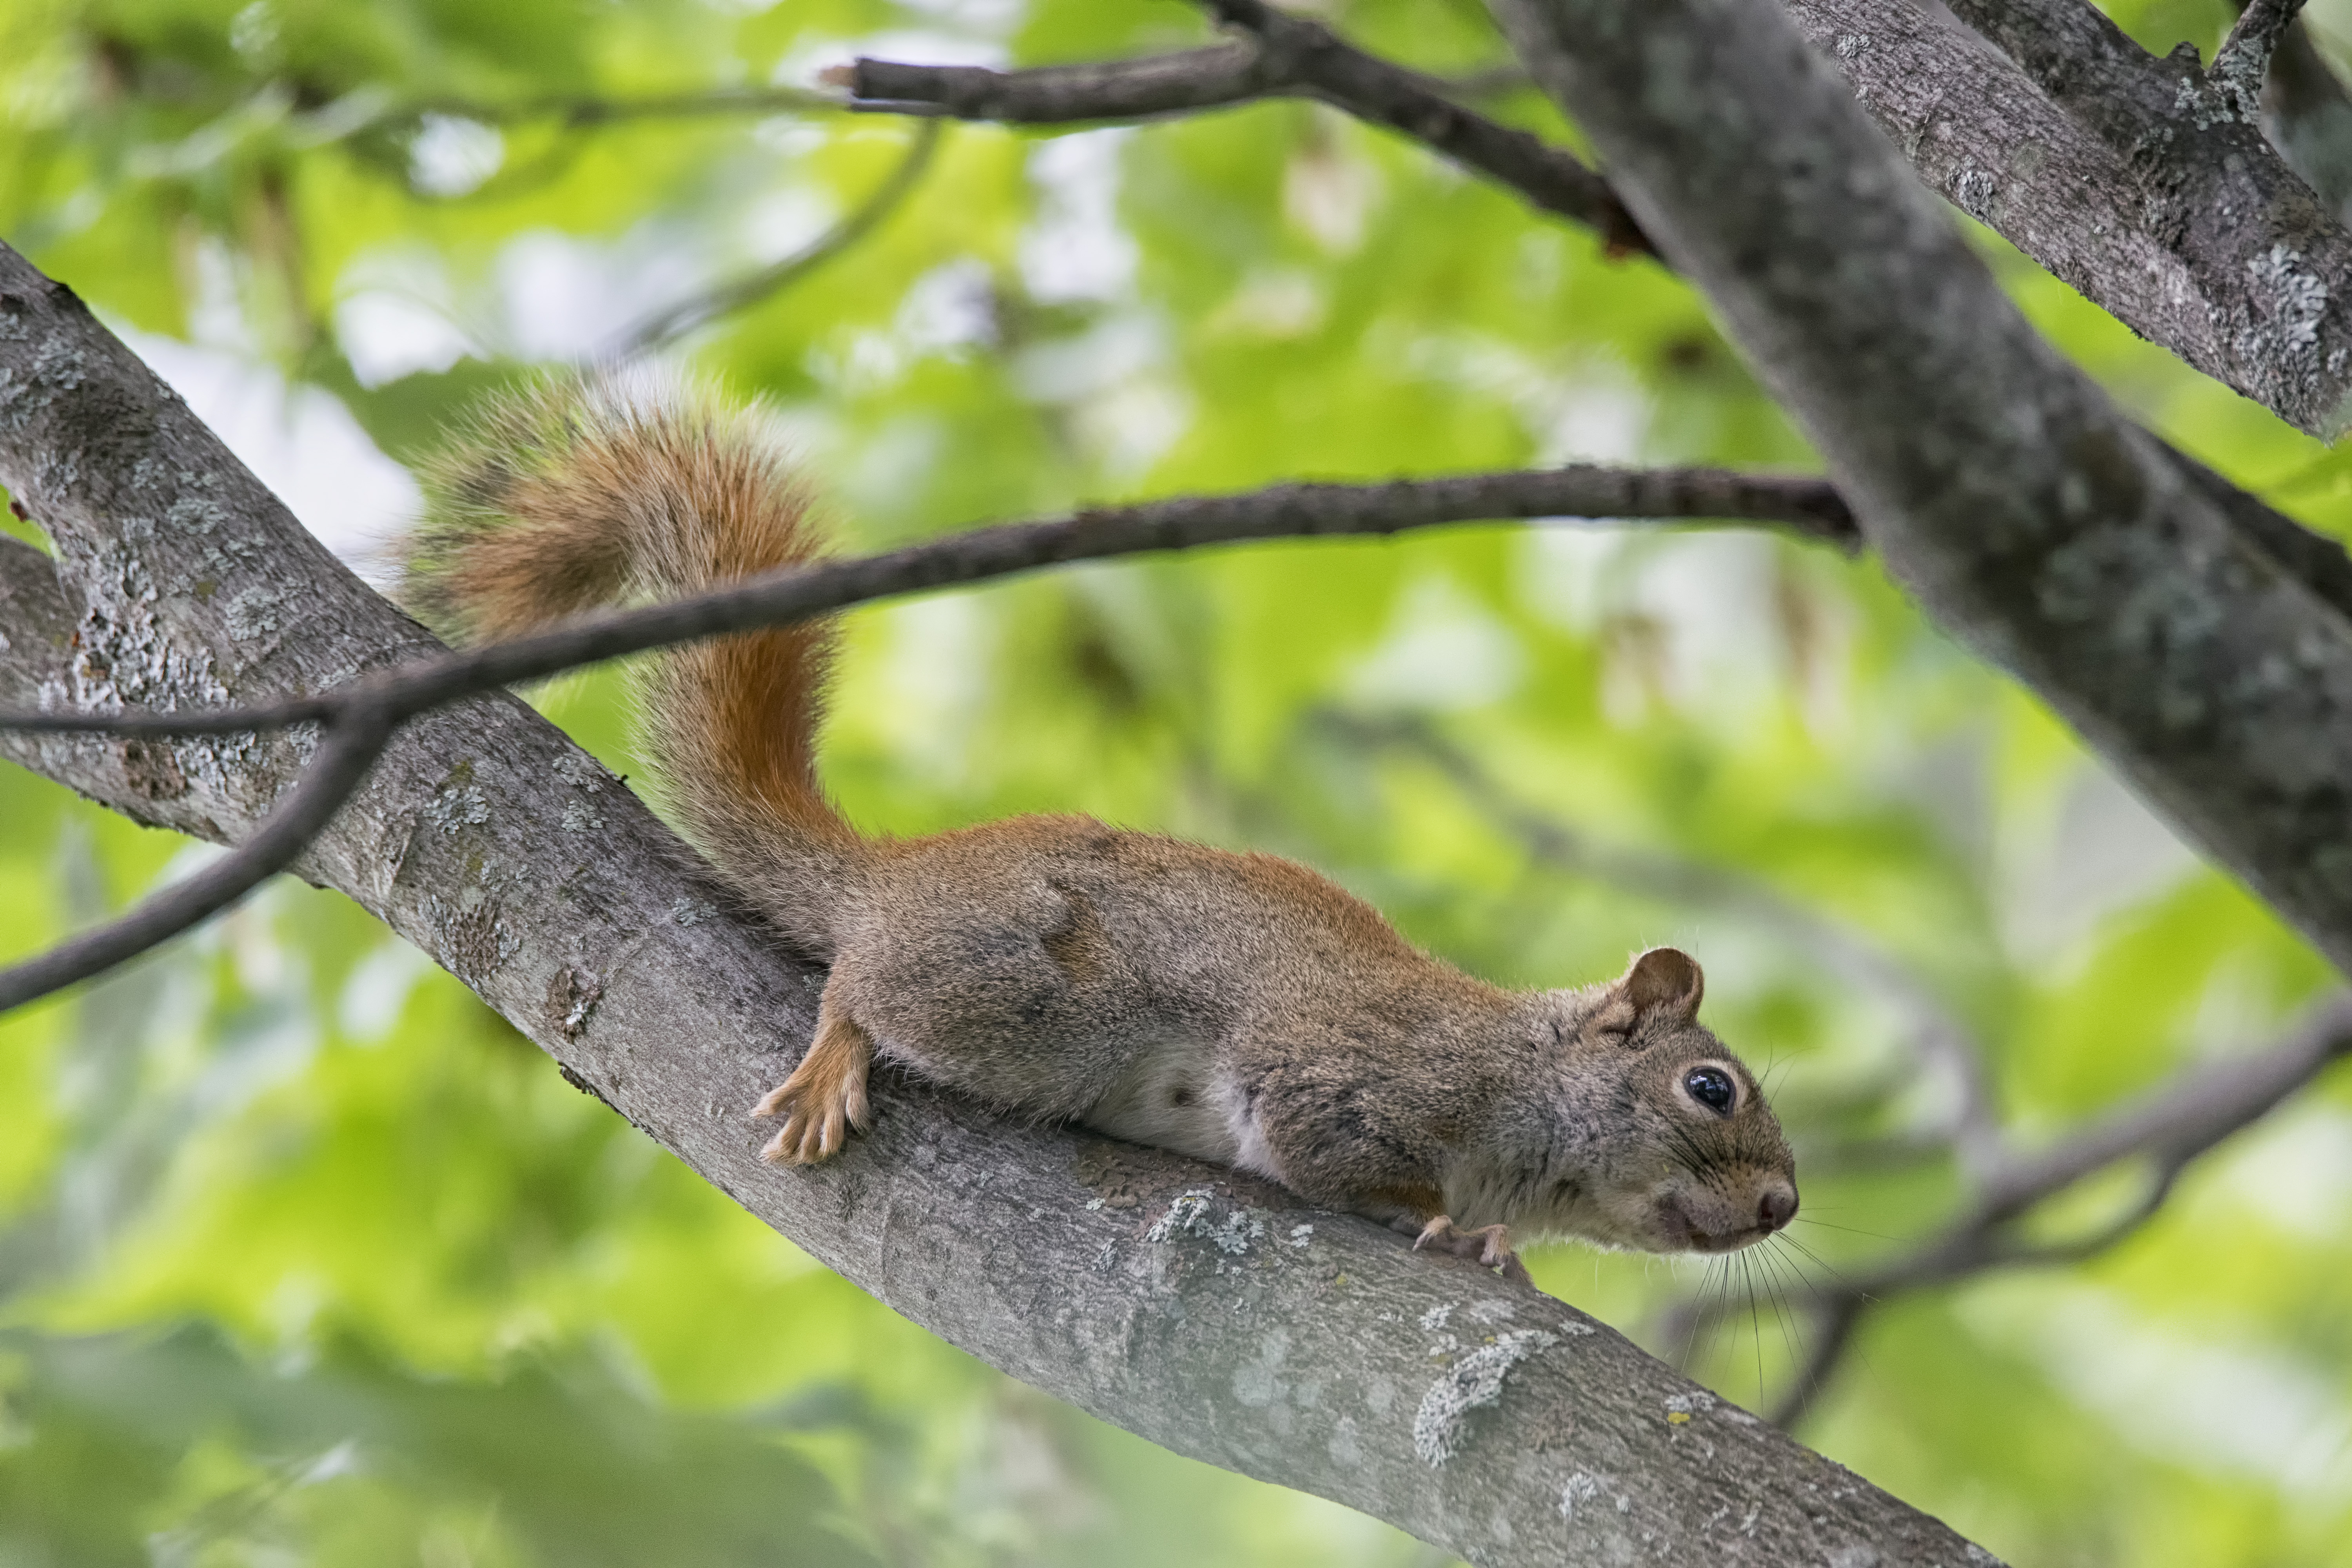
tree, branch, wildlife, mammal, squirrel, rodent, fauna, canada, vertebrate, quebec, sherbrooke, cureuil, fox squirrel